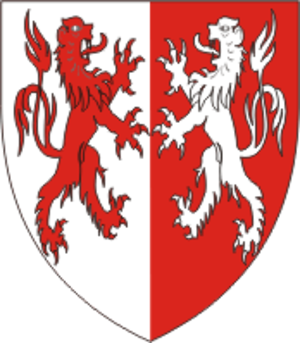
Les élections cantonales valaisannes se sont déroulées les 1ᵉʳ mars 2009 et 15 mars 2009 afin de renouveler le Grand Conseil et le Conseil d'État du canton du Valais.
Les élections cantonales valaisannes se sont déroulées les 6 mars 2005 et 20 mars 2005 afin de renouveler le Grand Conseil et le Conseil d'État du canton du Valais.
Les élections cantonales valaisannes se sont déroulées les 3 mars et 19 mars 2017 afin de renouveler le Grand Conseil et le Conseil d'État du canton du Valais.